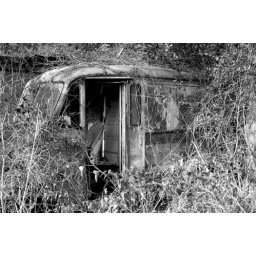
an old overgrown delivery truck that I found on the side of the road on a little back road in south Georgia